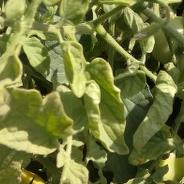
Crop: Tomato
Condition: virosis-d